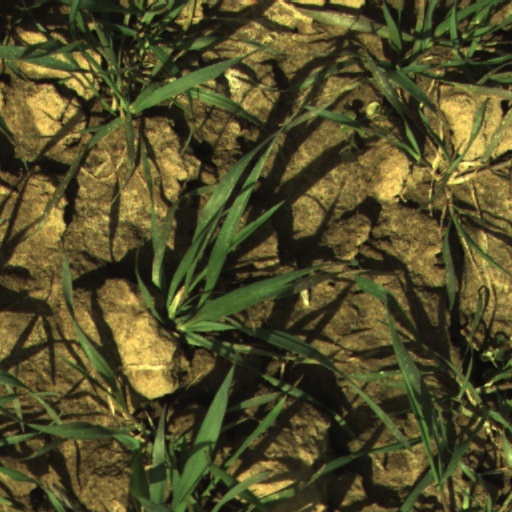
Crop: wheat